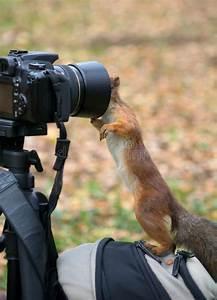
squirrel